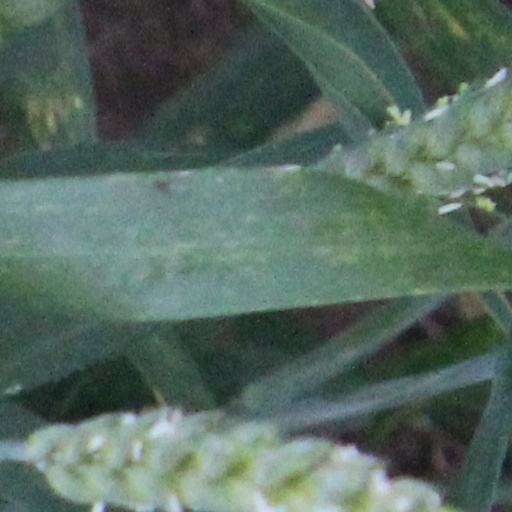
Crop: wheat